Anzoátegui

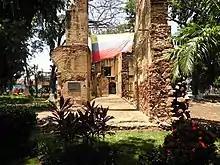
Ruins of Barcelona's Casa Fuerte, a symbol of Venezuela's struggle for independence from Spain

Since 1499 the first Spanish incursions to the beaches of Anzoátegui began through the Maracapana (Dairy) hill in search of pearls sources. With the appearance of Cubagua and its pearly potential, the stretch of land included between Cumana and the Unare River became a key supply site. However, The first Spanish settlement in the land of the Cumanagotos occurred in 1586 under the command of the Captain of Conquest Cristobal Cobos, who confronted the Cayaurima chieftain, and whose defeat was decisive for the foundation of the first city, San Cristóbal de la New Ecija.